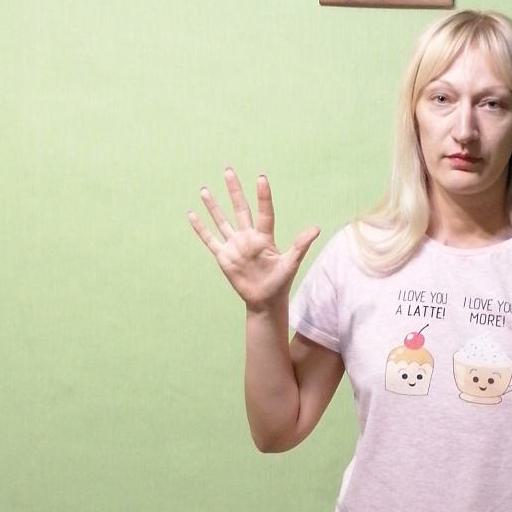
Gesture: palm